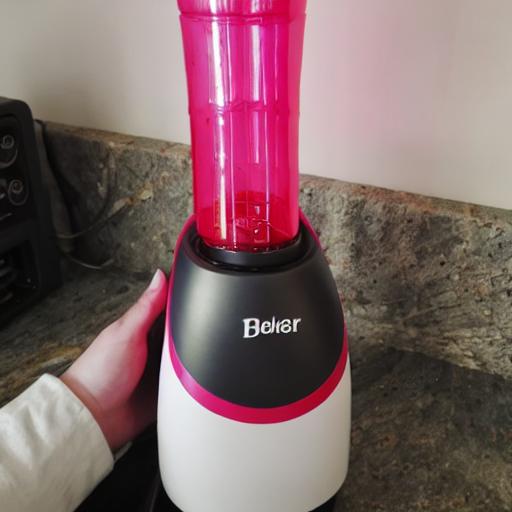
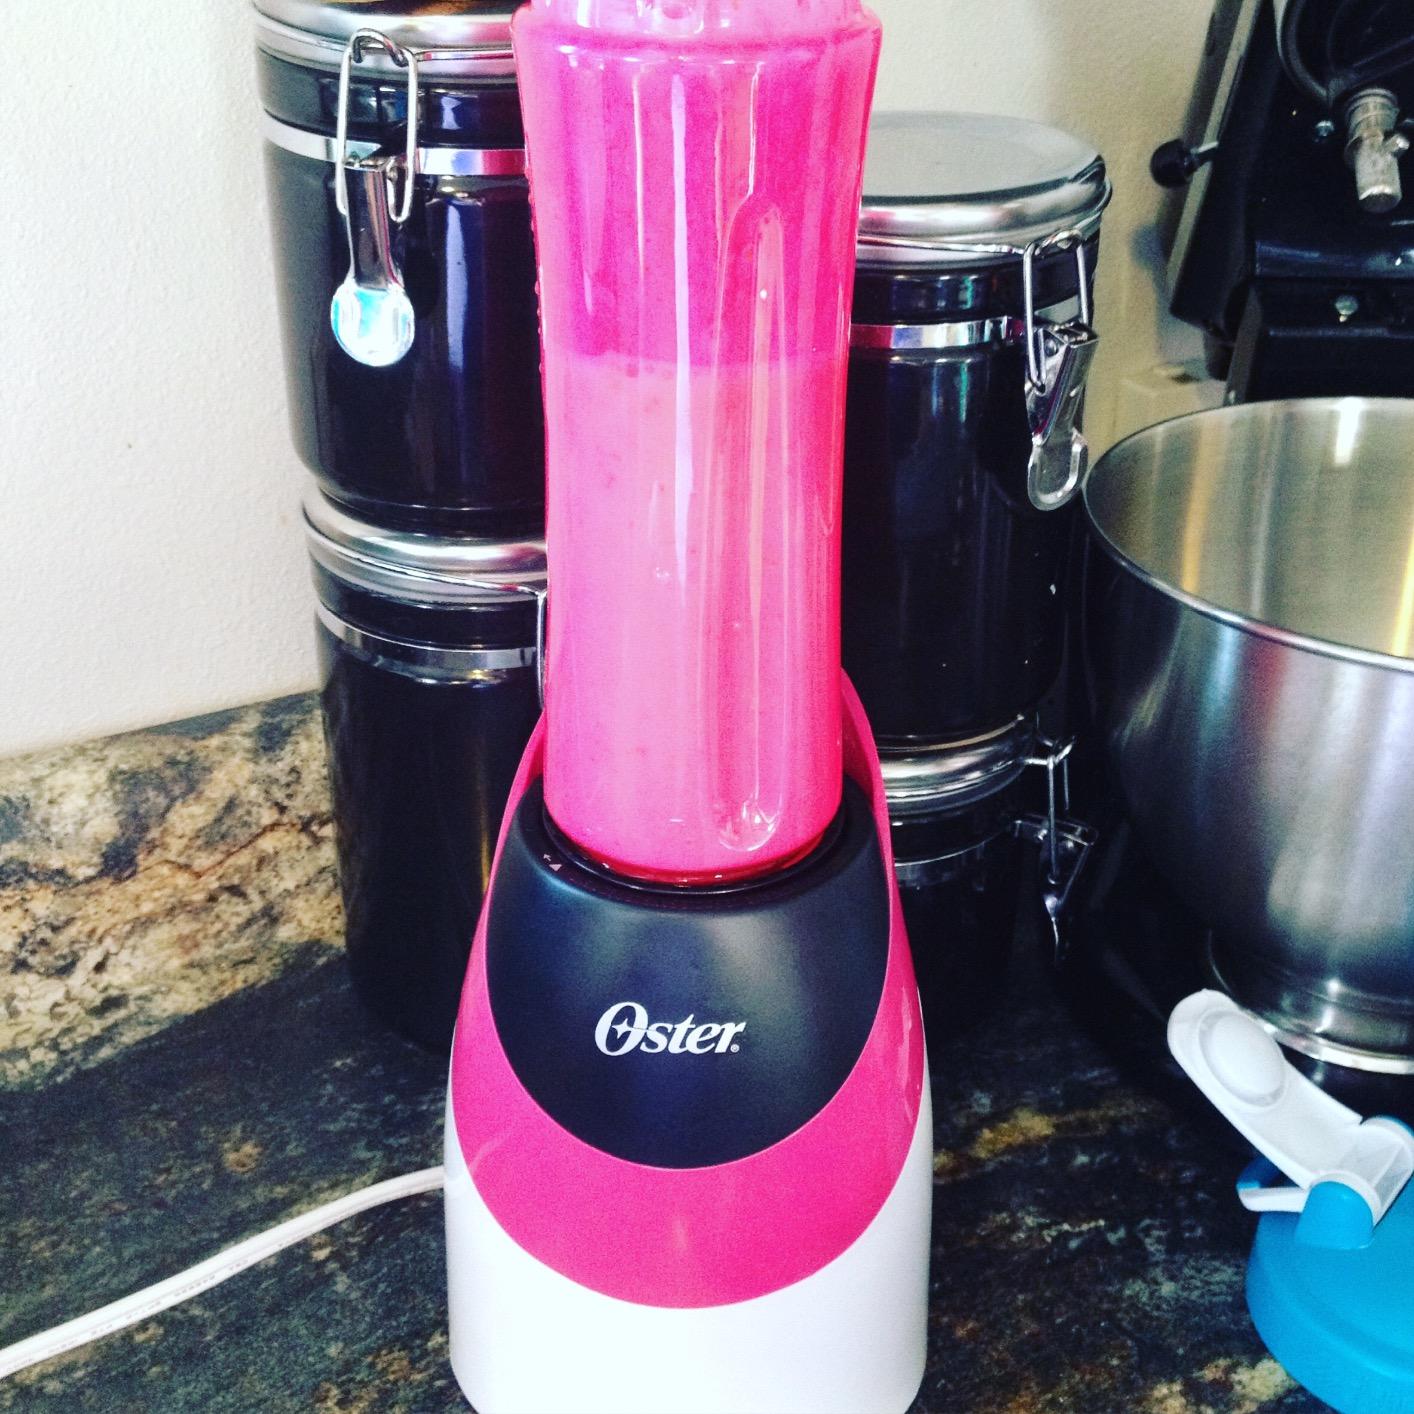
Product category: items_blender
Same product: no